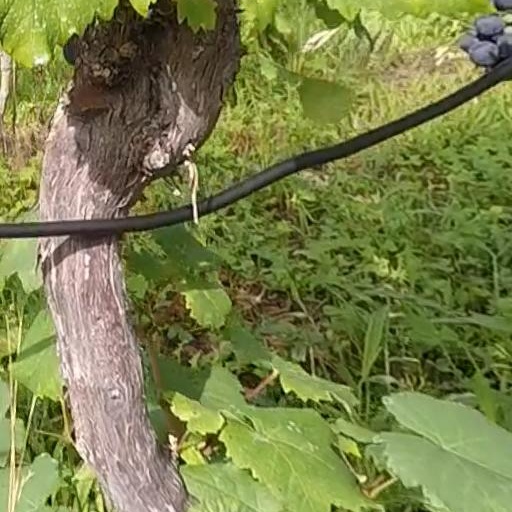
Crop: grape